Emergency Response Diving International

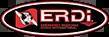

Emergency Response Diving International claims to be the largest organization devoted to training emergency response divers in public safety diving (PSD). It was founded in Orlando, Florida in 2000 by Scuba Diving International in response to a high accident rate in the training of emergency response divers. The earliest lessons held by it were attended by almost 24 police officers, firefighters, and volunteers from the United States. Mitch Skaggs was one of the instructors at the founding of the organization.